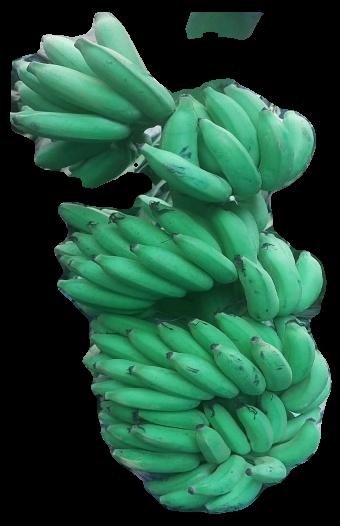
Variety: elakki-bale
Grade: grade1